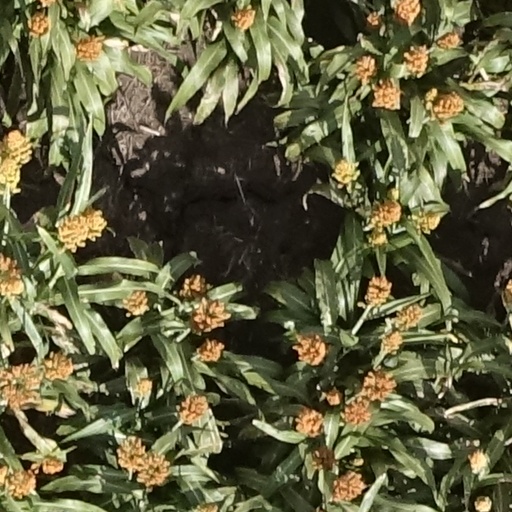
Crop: sorghum